Benjamin Dichter

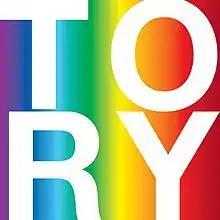
LGBTory logo

In 2014, Dichter ran for Toronto city council for Toronto Centre-Rosedale, winning approximately 1,500 out of 31,000 votes, (just under five per cent). His platform focused on budgets, infrastructure, transit, a desire to avoid partisanship politics, and a specific ambition to create affordable low-rise housing. Kristyn Wong-Tam won the riding.